Pan Sutong

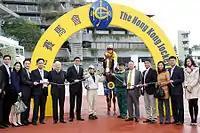
Gold-Fun crowned champion of Hong Kong Classic Mile 2013

Pan began participating in horse racing in Hong Kong in 2011 and purchased several thoroughbreds, including Tailwind, Gold-Fun, Akeed Mofeed, Giant Treasure, Obliterator, Consort, Gold Mount and Gold Land. According to news reports, Akeed Mofeed, sired by Dubawi, was priced as high as 20 million Hong Kong dollars. Akeed Mofeed finished 4th in the Irish Derby 2012 and won the BMW Hong Kong Derby 2013. Akeed Mofeed also placed as 1st runner-up of the G2 Longines Jockey Club Cup (2000m) at Sha Tin racecourse on Sunday, 17 November. On 8 December 2013, Akeed Mofeed won the G1 LONGINES Hong Kong Cup.